Heaton, Butler and Bayne

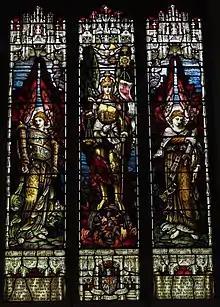
Church of St Mary the Virgin, Widdington, Essex

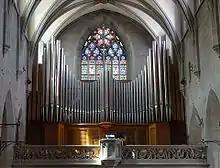
Heaton-window at Fraumünster Zürich

Heaton, Butler and Bayne was a British firm that produced stained-glass windows from 1862 to 1953.